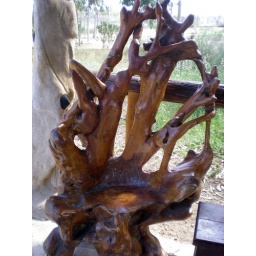
Carved from a tree trunk this delightful chair was one of many dotted around a zoo park in Tunisia.